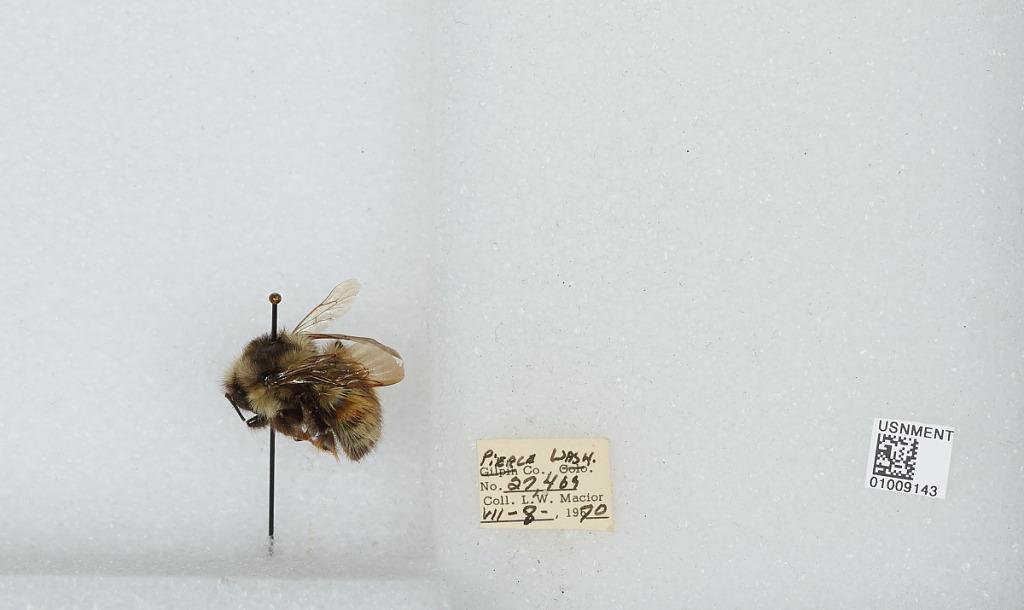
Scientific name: Bombus (Pyrobombus) melanopygus Nylander
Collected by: L. Macior
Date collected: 1970-7-8
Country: United States
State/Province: Washington
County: Pierce
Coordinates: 47.05, -122.12